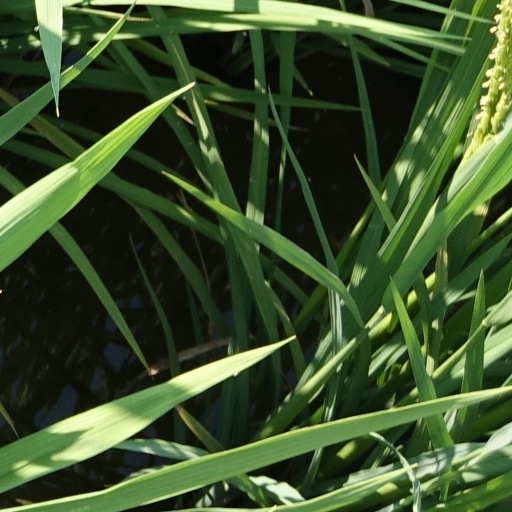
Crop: rice